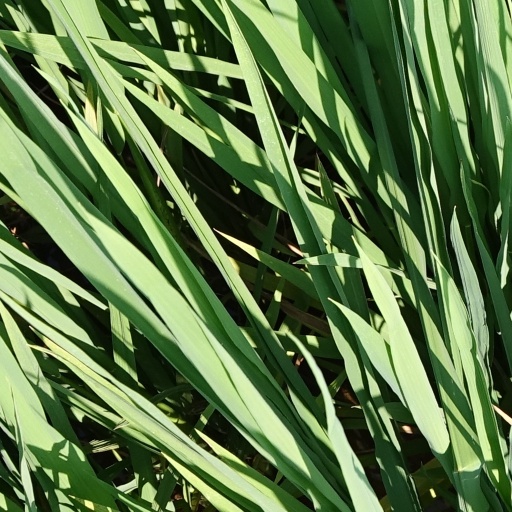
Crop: rice